Britain Awake

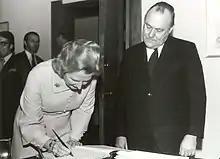
Thatcher and prime minister Robert Muldoon met in Wellington, New Zealand, in September 1976

Thatcher criticised détente as providing only an illusion of safety and noted that it had not prevented Soviet intervention in the Angolan Civil War or led to an improvement in living conditions behind the Iron Curtain. She referred to the writings of Soviet dissident Aleksandr Solzhenitsyn who had described the Cold War as the Third World War and noted that in recent years it was a war the West was losing, with more countries turning to socialism. Thatcher referred to contemporary writings by Soviet political writer and general secretary Leonid Brezhnev advocating bringing about a proletarian revolution across the world. Thatcher stated that if it did not act, Britain might find itself upon "the scrap heap of history".